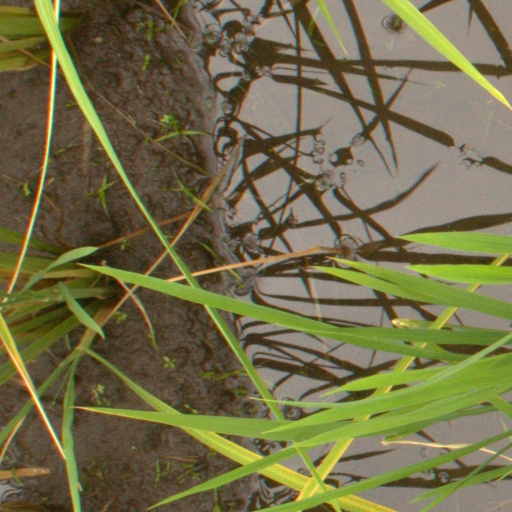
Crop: rice